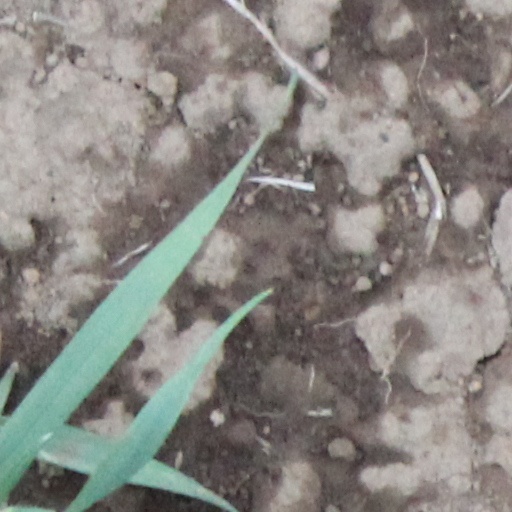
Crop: wheat